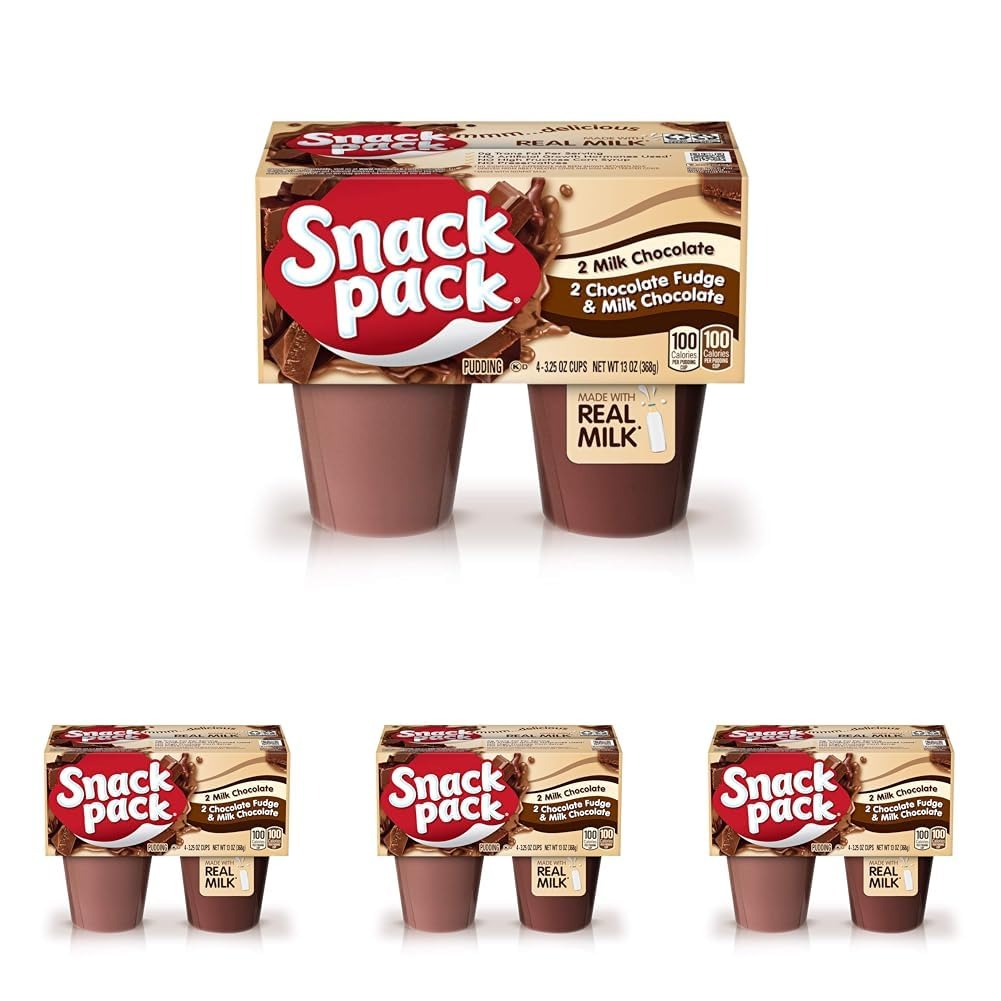
Item Name: Snack Pack Milk Chocolate and Chocolate Fudge/Milk Chocolate Pudding, 4 Count Pudding Cups (Pack of 4)
Bullet Point 1: The information below is per-pack only
Bullet Point 2: Give your kids a sweet treat with Snack Pack Milk Chocolate and Chocolate Fudge/Milk Chocolate Pudding Cups
Bullet Point 3: Made with real milk, enjoy a sweet treat that's 100% delicious
Bullet Point 4: Milk Chocolate and Chocolate Fudge/Milk Chocolate Snack Pack pudding is made with real milk and no preservatives
Bullet Point 5: Perfect for a sack lunch or on-the-go, these pudding cups are a creamy, delicious snack the whole family is sure to love
Bullet Point 6: Snack Pack Milk Chocolate and Chocolate Fudge/Milk Chocolate pudding has 100 calories with zero grams trans fat per 3.25 oz serving. No artificial growth hormones used.* (*No significant difference has been shown between milk derived from rBST-treated cows and non-rBST treated cows.)
Value: 52.0
Unit: Ounce

Price: 1.64